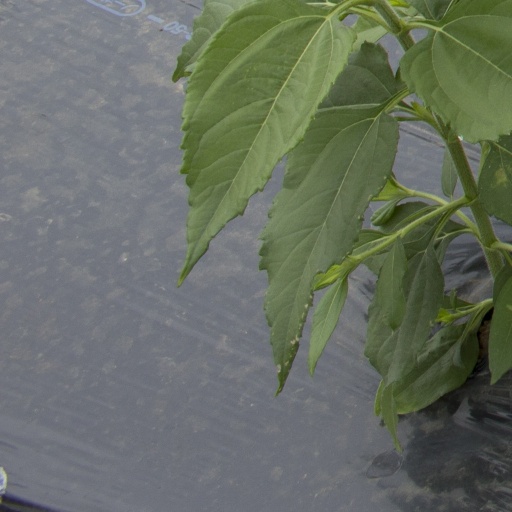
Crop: Jerusalem artichoke